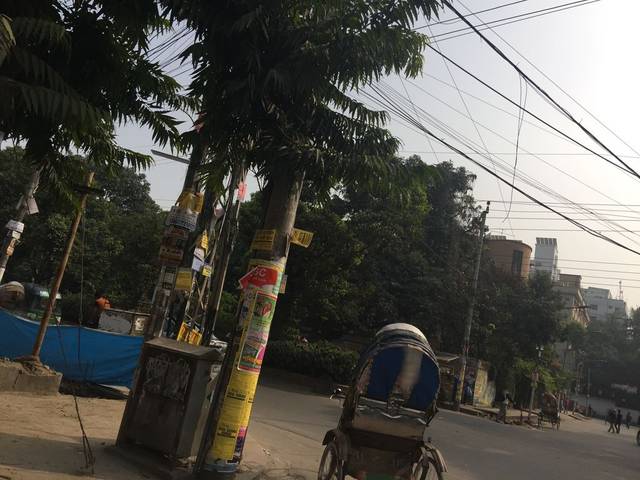
Region: Bangladesh
Coordinates: 23.739, 90.379